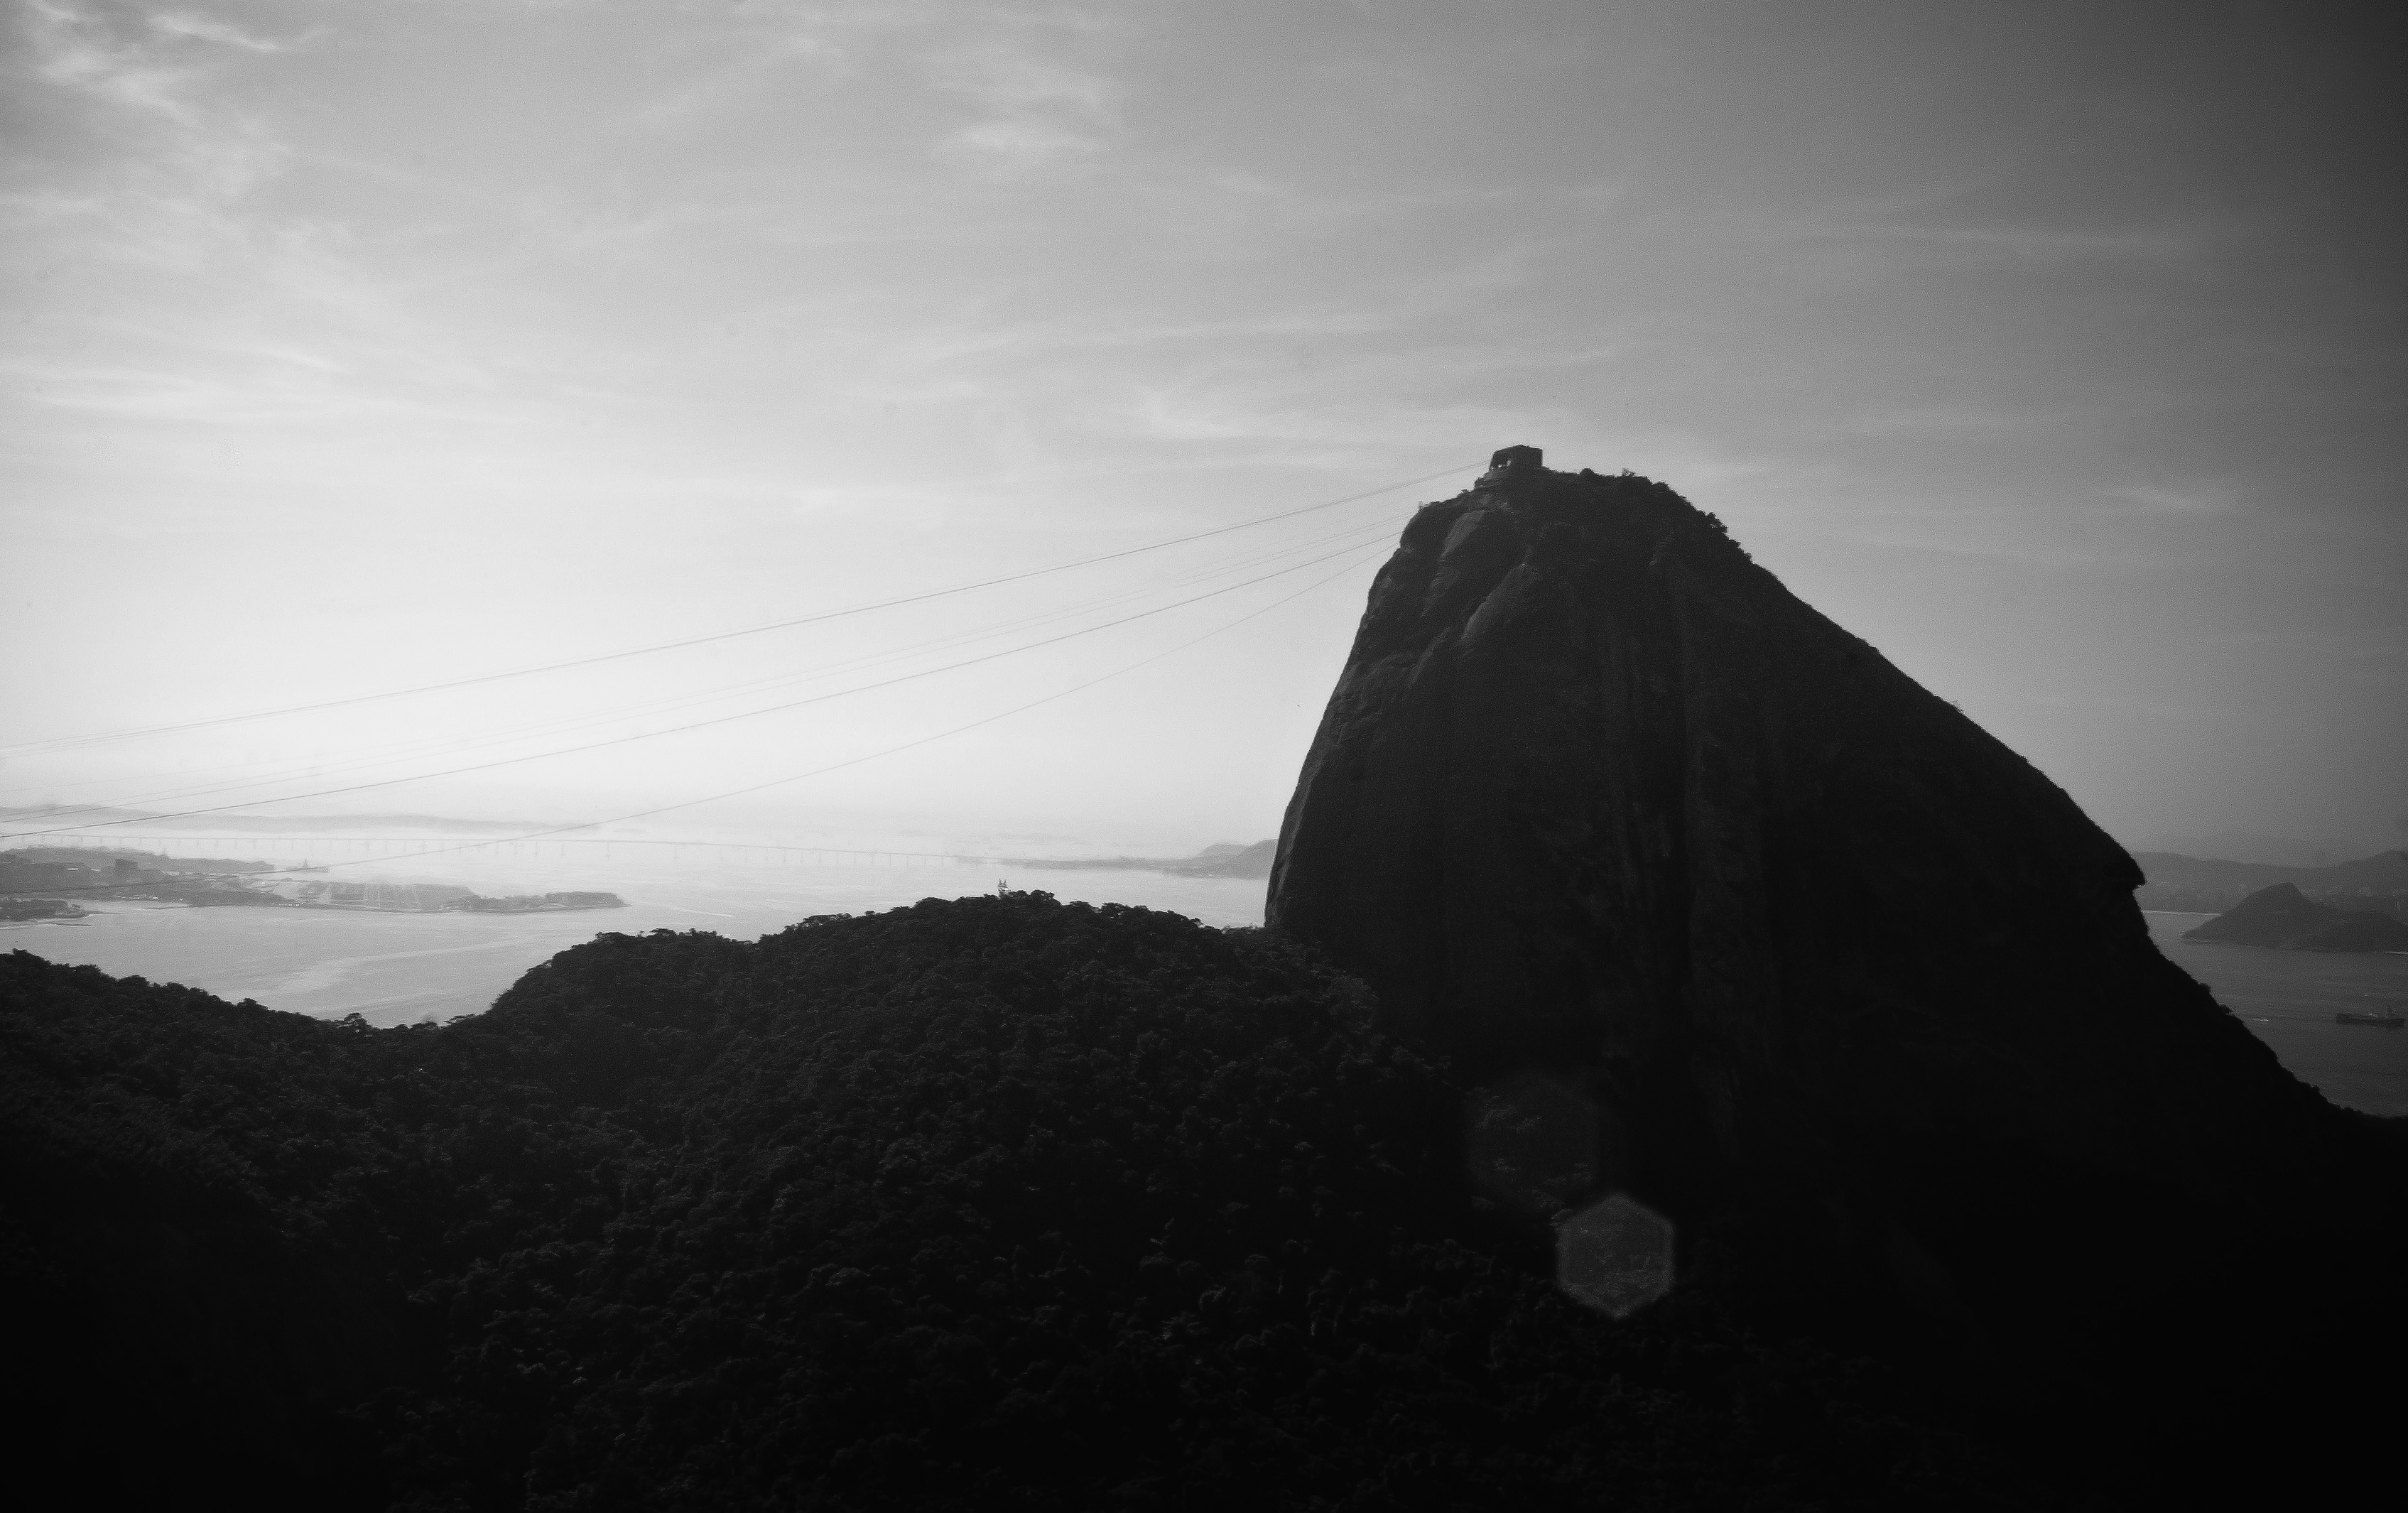
sea, coast, rock, horizon, silhouette, mountain, light, cloud, black and white, sky, mist, white, sunlight, hill, dawn, mountain range, dusk, darkness, black, monochrome, terrain, summit, landform, monochrome photography, atmospheric phenomenon, mountainous landforms